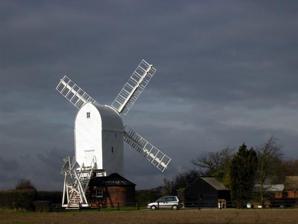
Building: Aythorpe Roding Windmill
Country: United Kingdom
Year built: 1779
Post mill at Aythorpe Roding, Essex, England Aythorpe Roding Mill The restored mill in February 2005 Origin Mill name Aythorpe Roding Mill Mill location TL 590 152 Coordinates 51°48′43″N 0°18′25″E / 51.812°N 0.307°E / 51.812; 0.307 Operator(s) Privately Owned Year built ca. 1779 Information Purpose Corn mill Type Post mill Storeys Three storeys Roundhouse storeys Single storey roundhouse No. of sails Four sails Type of sails Patent sails Windshaft Cast iron Winding Fantail Fantail blades Six blades No. of pairs of millstones Two pairs Aythorpe Roding Windmill is a Grade II* listed Post mill at Aythorpe Roding , Essex , England which has been restored to working order. History Aythorpe Roding Windmill stands on the site of an earlier mill which was standing in 1615. It was probably built in 1779 as witnessed by the inscription Built 1779 on a timber in the mill. The mill was insured in 1798 for £50 and in 1805 for £140. The mill was drawn on the 1846 Tithe Map as having an open trestle . It was advertised in the Chelmsford Chronicle of 10 February 1860 as "for sale to be pulled down and removed by the purchaser". At some point, probably between 1860 and 1868, the mill was modernised. The common sails were replaced by patents; the wooden windshaft replaced by a cast-iron one; the layout of the millstones changed from head and tail to breast; a roundhouse  was added to protect the trestle and provide storage space; a fantail was added to turn the mill to wind automatically, replacing the manual tailpole previously carried. The mill had been fitted with a fantail by 1868, and a steam engine by 1890, driving an extra pair of millstones in the roundhouse. It was working until 1937. The mill was leased by Essex County Council in 1940 Restoration by millwright Vincent Pargeter was completed in 1982. The mill ground its first grain after restoration on 3 March 1982. It was officially opened to the public by Ken Farries on 30 April 1983. Description For an explanation of the various pieces of machinery, see Mill machinery . Aythorpe Roding Windmill is a post mill with a single-storey roundhouse. It has four double patent sails carried on a cast-iron windshaft. Two pairs of millstones are located in the breast. The mill is winded by fantail . The mill is 44 feet 3 inches (13.49 m) high to the roof. Trestle and roundhouse The crosstrees are 24 feet (7.32 m) long. The upper crosstree is 10 inches (254 mm) square in section and the lower crosstree is 13 inches (330 mm) by 12 inches (305 mm). The upper crosstree is made of two pieces of timber, scarf jointed in the vertical plane, and with an iron plate bolted under the join. There is also an oak plate on one side of the crosstree, which is bolted to the crosstree, a pair of spacers being used as the scarf is  within the horns of the main post. The lower crosstree bears a date of 1869, which is probably the date the roundhouse was erected. The main post is 20 feet 3 inches (6.17 m) in length, and 30 inches (762 mm) by 29 inches (737 mm) in section at its base. It is fitted with a cast-iron Samson head by Christie and Norris, the Chelmsford millwrights . Body The body of the mill measures 21 feet (6.40 m) by 12 feet (3.66 m) in plan, making this the largest post mill in Essex. The crown tree is 20 inches (508 mm) square in section at the ends, and 20 inches (508 mm) by 19 inches (483 mm) at the centre. Sails and windshaft The windshaft is of cast iron , replacing a former wooden one. It was probably secondhand when fitted as it is longer than is really necessary. The mill has four double Patent sails. The mill would originally have been built with Common sails and a wooden windshaft. Machinery The Brake Wheel was converted from Compass arm construction. It has a six-armed, cast-iron centre and wooden rim and it is 10 feet 2 inches (3.10 m) diameter. The mill was originally built with the millstones arranged head and tail, and was converted to a breast stone layout at the time the cast-iron windshaft and patent sails were fitted. The wallower is wooden, and was secondhand when fitted to the mill, as was the cast-iron great spur wheel. Millers William Glasscock 1615 (previous mill) Joshua Wright 1798 Joseph Knight 1805 Tabrum 1833 Stephen Crossingham 1848 - 1850 E P Bennett 1866 James Webster 1874 - 1878 Charles Large 1882 Thomas Belsham 1890 Ernest and John Belsham 1906 - 1937 Reference for above:- Culture and media Aythorpe Roding Windmill appeared in an episode of The Protectors titled Triple Cross which was filmed in 1972. External links Windmill World webpage on Aythorpe Roding mill. References